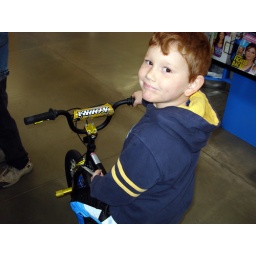
well he did it saved $128.25 working on thngs around the house for his new bike